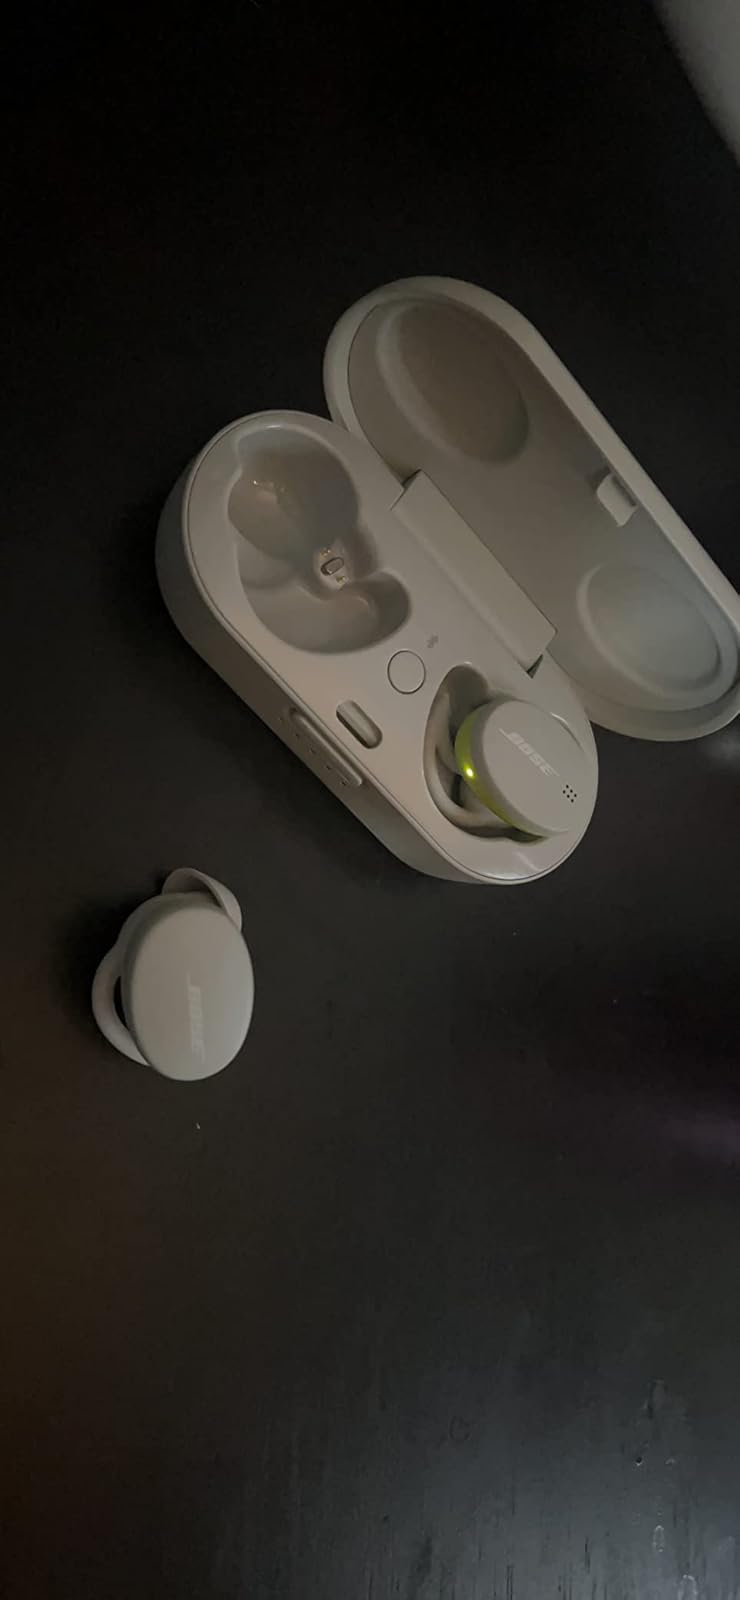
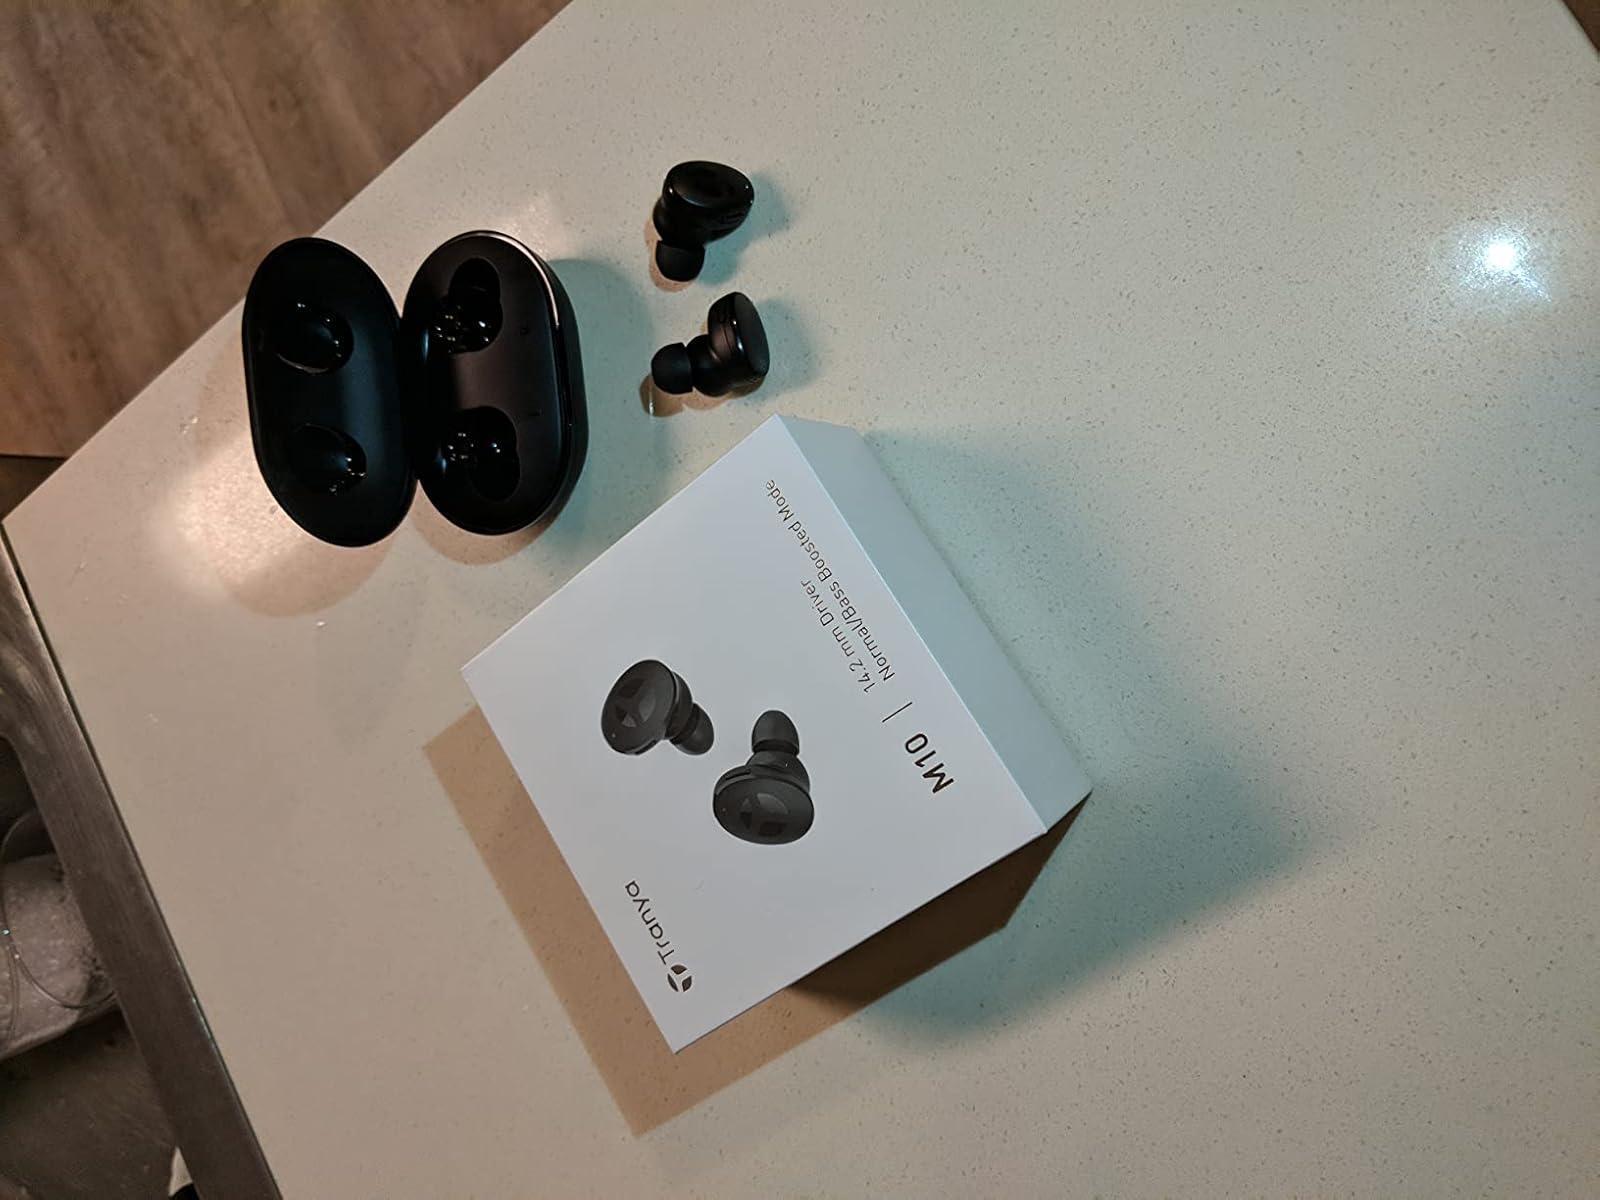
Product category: earbuds
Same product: no